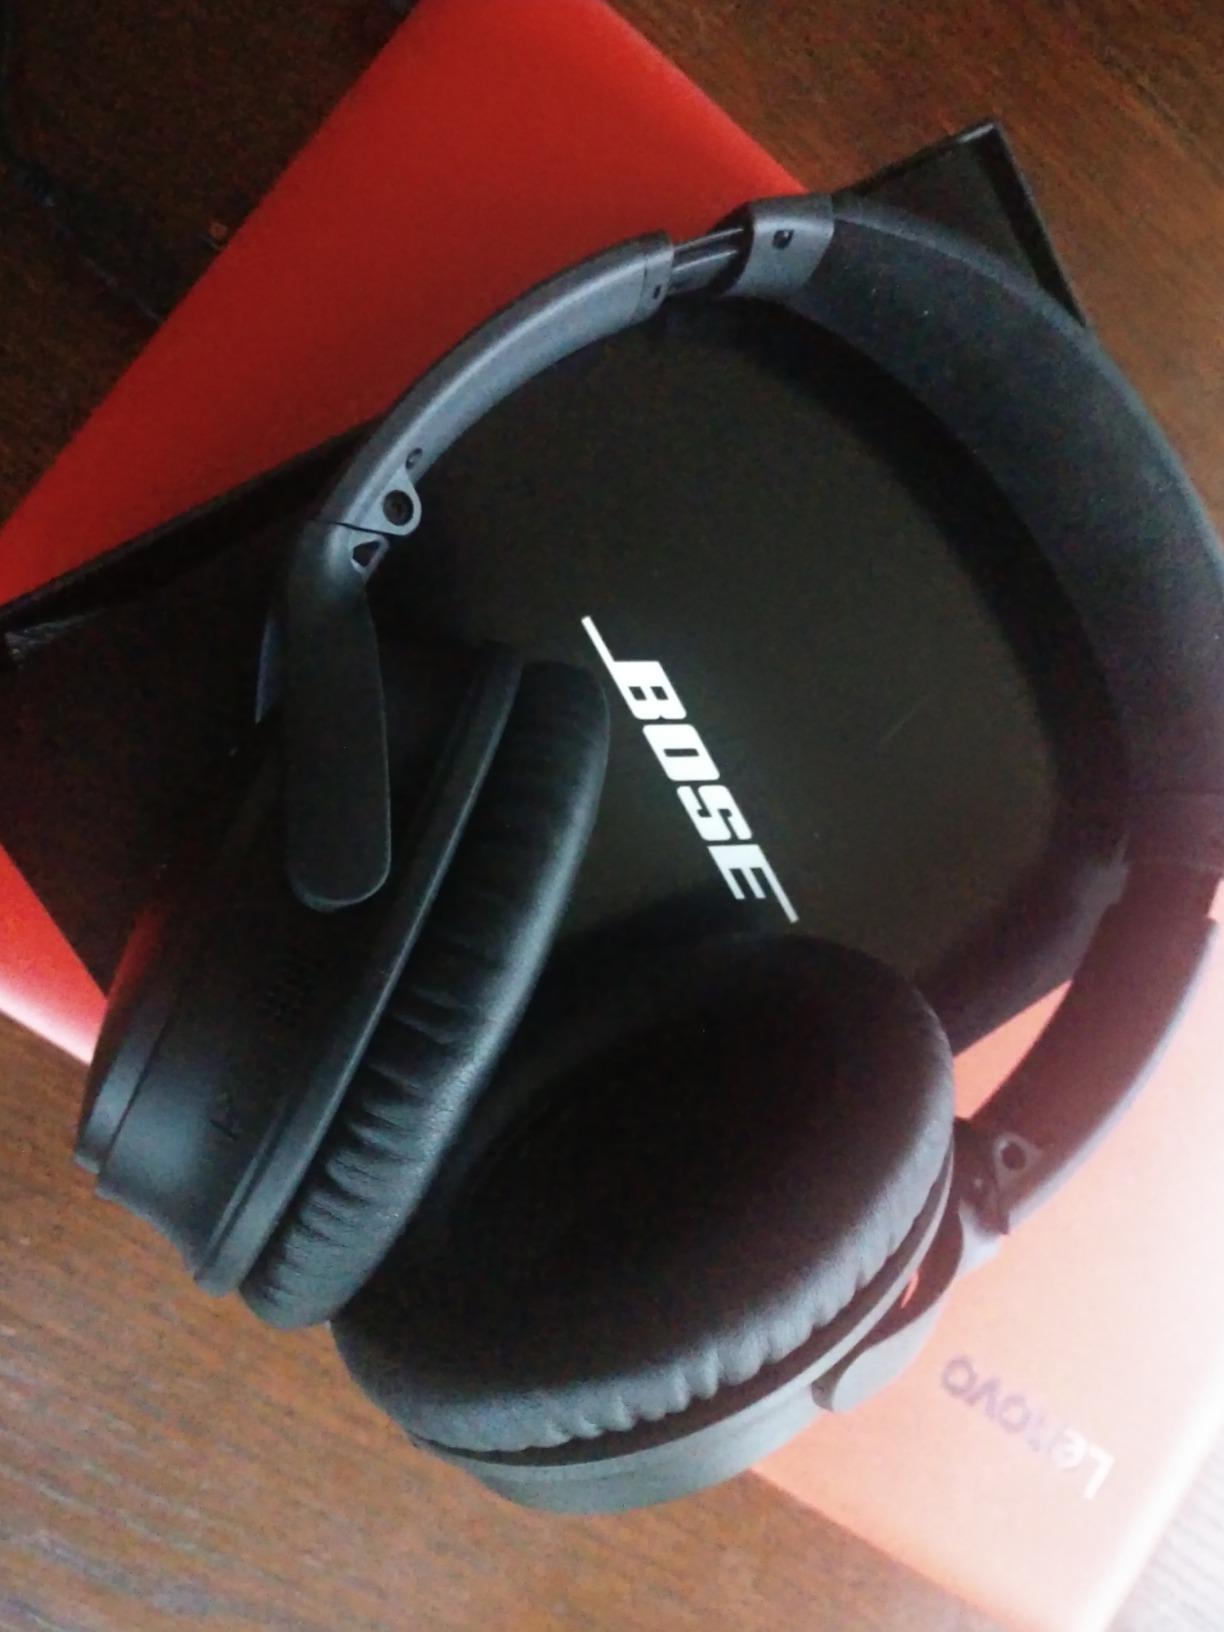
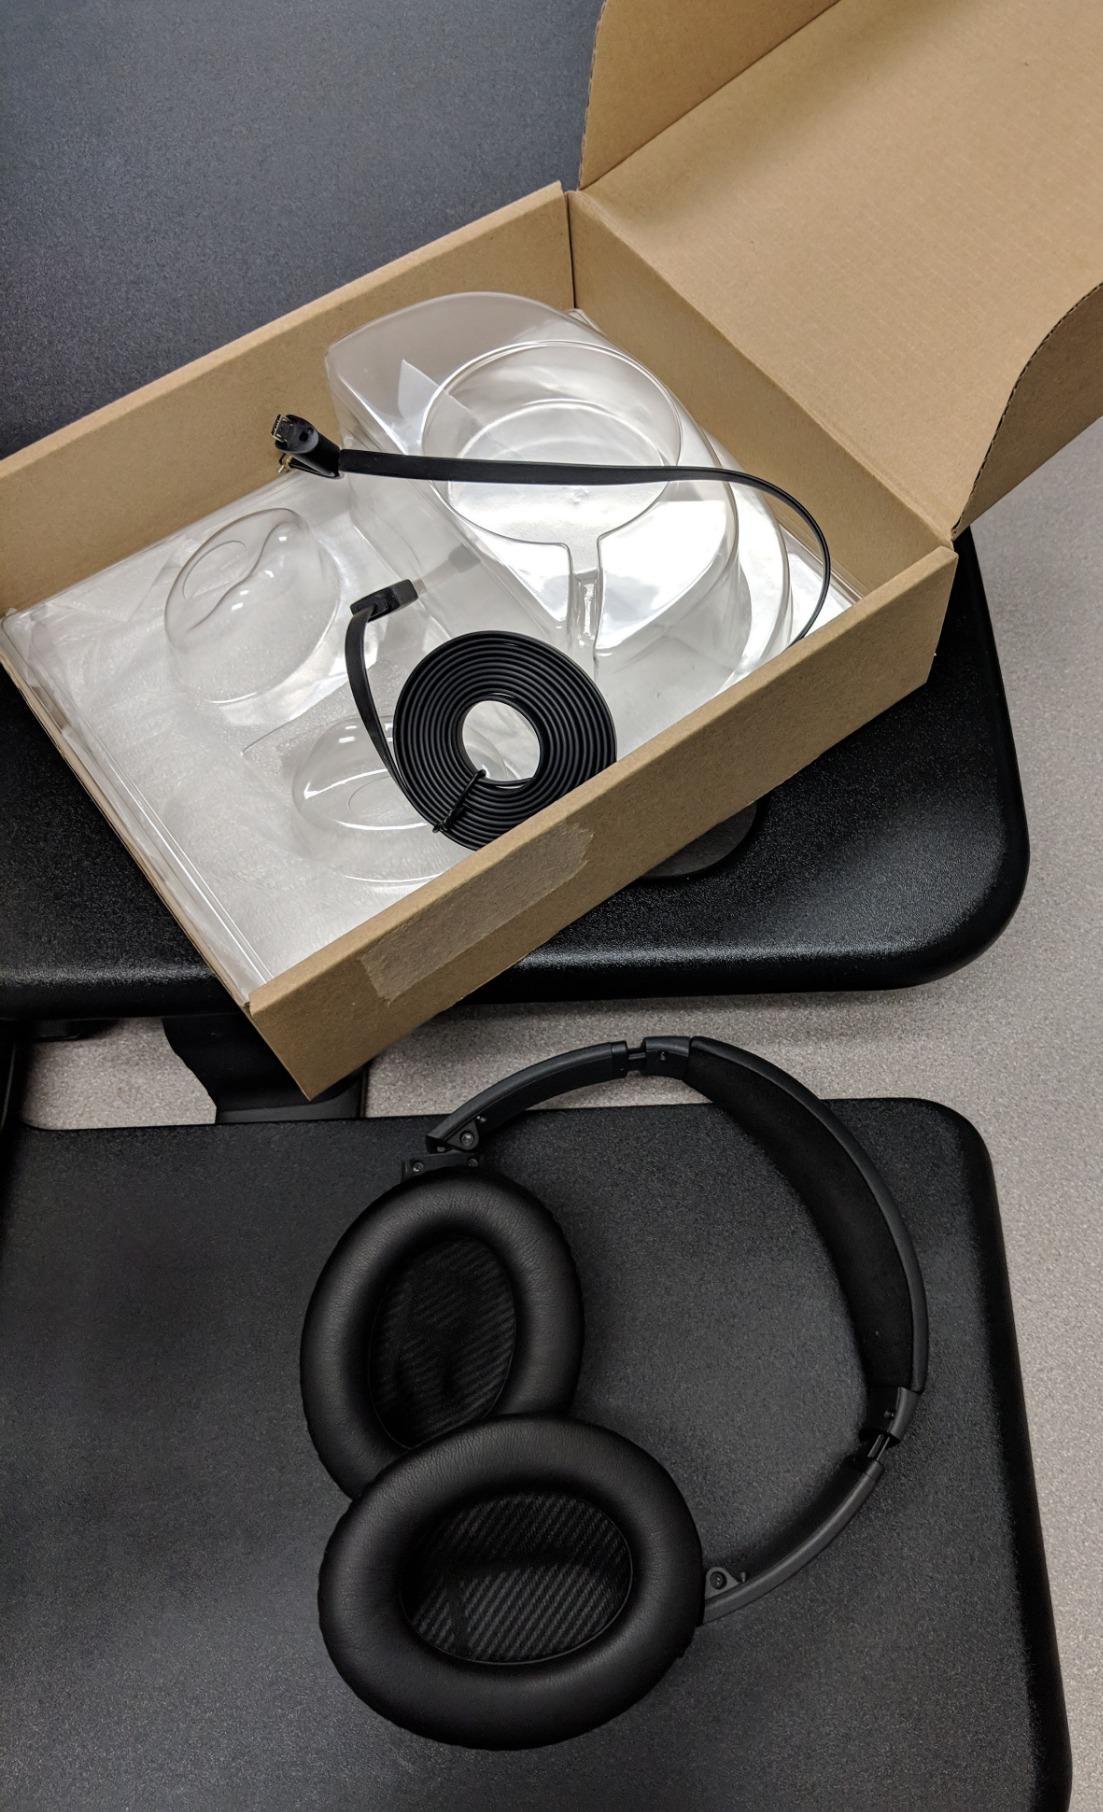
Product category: headphones
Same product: yes